Henri-Auguste Patey

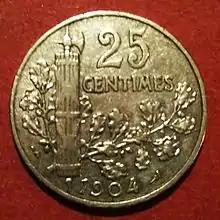
France 25 centimes by Patey 1904

Henri Auguste Jules Patey (9 September 1855, Paris – 17 May 1930, Paris) was a French sculptor, medallist and coin engraver.